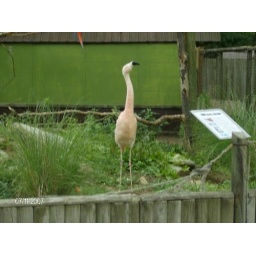
I tell you the flamingo is totally infatuated with the bird above its head. And I swear there is a parrot above its head. LOL.